Coroner (Washington state)

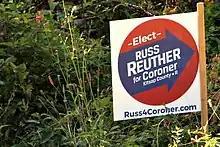
A campaign sign in the 2018 election for Coroner of Kitsap County, Washington

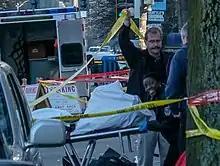
A staff member of the King County Medical Examiner's office moves human remains in Seattle in 2016.

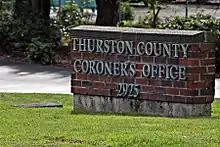
Entrance to the Thurston County Coroner's office in 2017

The Revised Code of Washington, as of 2017, provides for the creation of an office of coroner in each county with a population of 40,000 or more. In counties with a population less than 40,000, no independent office of coroner is authorized and the duties which normally fall to a corner are discharged by the county's attorney instead. In addition, counties which have a population greater than 250,000 may choose to replace the office of corner with that of medical examiner. Medical examiners are elected by the legislative authority of the county in which they hold office and are required to be certified as a forensic pathologist by the American Board of Pathology, while coroners are elected by the voters of the county in which they hold office and are required to have no qualifications other than the right to vote.